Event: Nepal Earthquake
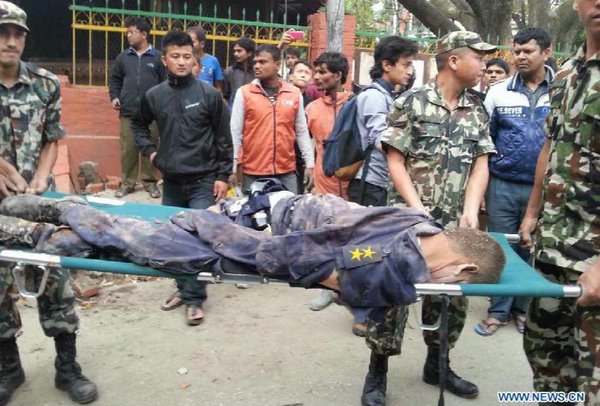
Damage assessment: damage